French ironclad Dévastation

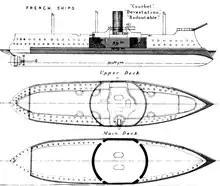
Plan and profile drawing of the and the similar

The were authorized under the naval construction Program of 1872, which began with the ironclad that year. Shortly thereafter, Italy began work on the very large s in the early 1870s, but the French initially ignored the development and instead chose to base the design for its next ironclad on that of "Redoutable". The new ship was to be enlarged significantly to incorporate a more powerful armament. The resulting design was ordered for two vessels, "Dévastation" and "Courbet", which were the largest central battery ships ever built by any navy. They are sometimes called the "Courbet" class, as she had begun construction first, though "Dévastation" was launched and completed earlier.